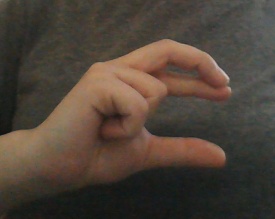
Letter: thal